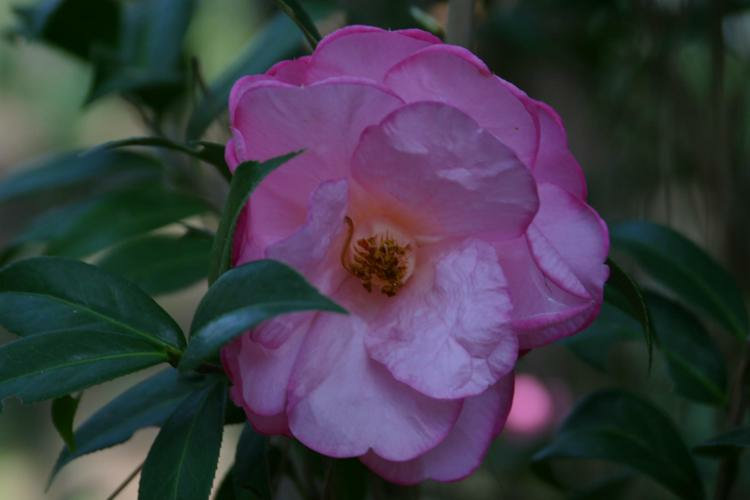
Flower: camellia